Squeeze bottle

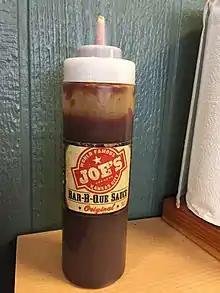
Barbecue sauce in a squeeze bottle

A squeeze bottle is a type of container such as a plastic bottle for dispensing a fluid, that is powered by squeezing the container by exerting pressure with the user's hand. Its fundamental characteristic is that manual pressure applied to a resilient hollow body is harnessed to compress fluid within it and thereby expel the fluid through some form of nozzle.